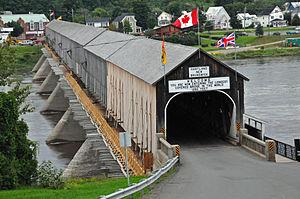
Hartland est une ville du Comté de Carleton situé à l'ouest du Nouveau-Brunswick, au Canada.
Cet article recense les lieux patrimoniaux du comté de Carleton inscrit au répertoire des lieux patrimoniaux du Canada, qu'ils soient de niveau provincial, fédéral ou municipal.